Eros Poli

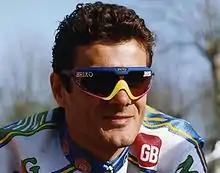
Poli at the 1993 Paris–Nice

Eros Poli (born 6 August 1963 in Isola della Scala, Veneto) is an Italian former professional racing cyclist of the 1990s, notably employed as Mario Cipollini's lead-out man in bunch sprints.